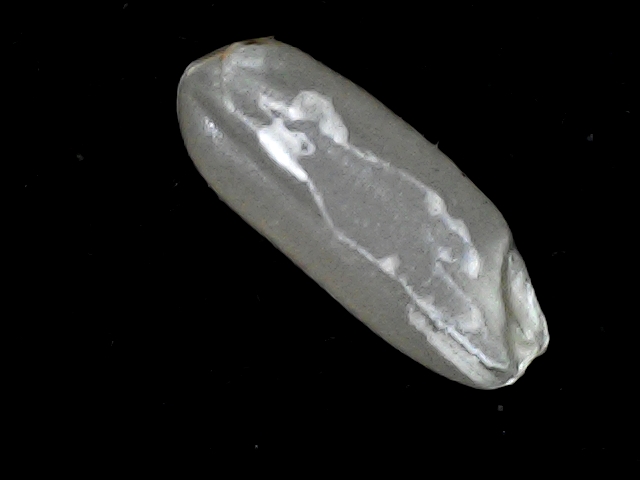
Rice variety: BD51